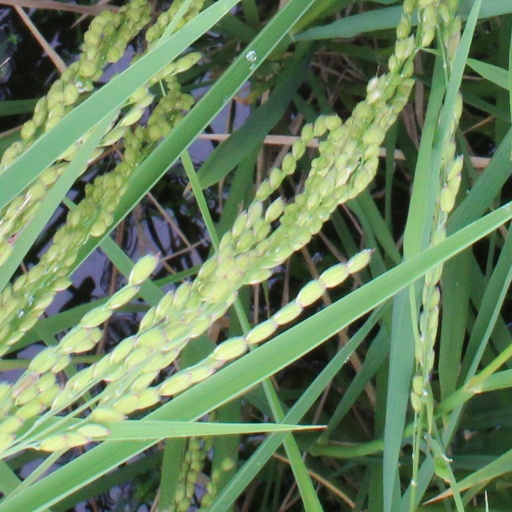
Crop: rice